Battle of Dallas

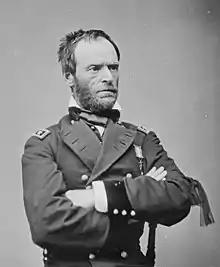
William T. Sherman

On April 30, 1864, Sherman's forces counted 110,000 soldiers of which 99,000 and 254 guns were available for "offensive purposes". The 25,000 non-combatants with the army included railroad employees and repair crews, teamsters, medical staff, and Black camp servants. According to Albert Castel, Thomas' Army of the Cumberland numbered 73,000 troops and 130 guns, McPherson's Army of the Tennessee counted 24,500 soldiers and 96 guns, and Schofield's Army of the Ohio was made up of 11,362 infantry, 2,197 cavalry, and 28 guns. Cox asserted that Sherman began the campaign with nearly 100,000 men and 254 guns. The Army of the Cumberland had 60,000 men and 130 guns, the Army of the Tennessee had 25,000 men and 96 guns, and the Army of the Ohio had 14,000 men and 28 guns. "Battles and Leaders" stated that on May 1, Sherman's army included 88,188 infantry, 4,460 artillery, and 6,149 cavalry, a total of 98,797 soldiers. On June 1, there were 94,310 infantry, 5,601 artillery, and 12,908 cavalry, a total of 112,819 soldiers. The June figure may include Blair's XVII Corps.